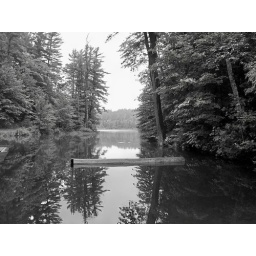
Could have been a good reflection shot if the water was not dripping from the trees in the background.